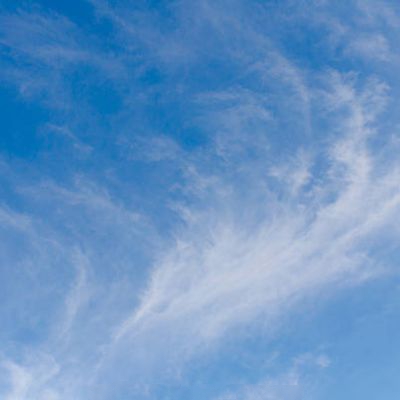
Cloud type: Cirrus (Ci)